Whiplash (TV series)

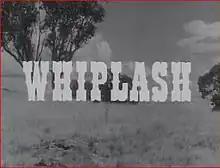

Whiplash is a British/Australian television series in the Australian Western genre, produced by the Seven Network, ATV, and ITC Entertainment, and starring Peter Graves. Filmed in 1959-60, the series was first broadcast in the United Kingdom in September 1960, and in Australia in February 1961.